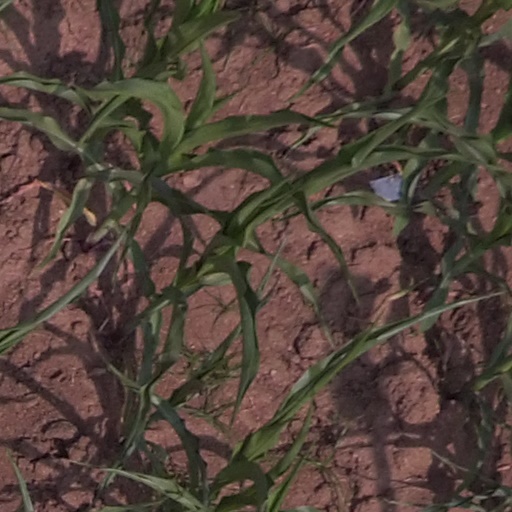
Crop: maize; corn